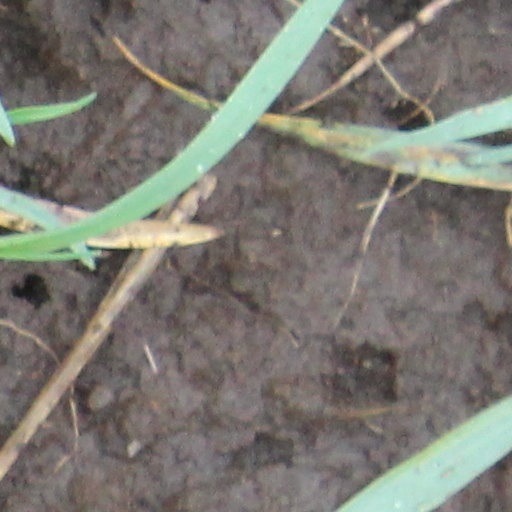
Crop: wheat